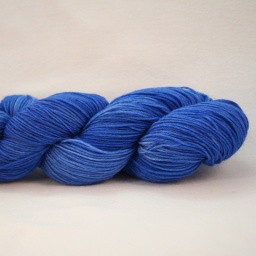
the regular in blue plate special